City of Springvale

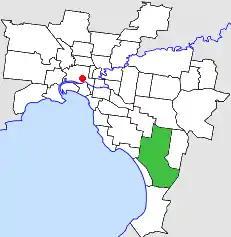
Location in Melbourne

The City of Springvale was a local government area about southeast of Melbourne, the state capital of Victoria, Australia. The city covered an area of , and existed from 1857 until 1994.